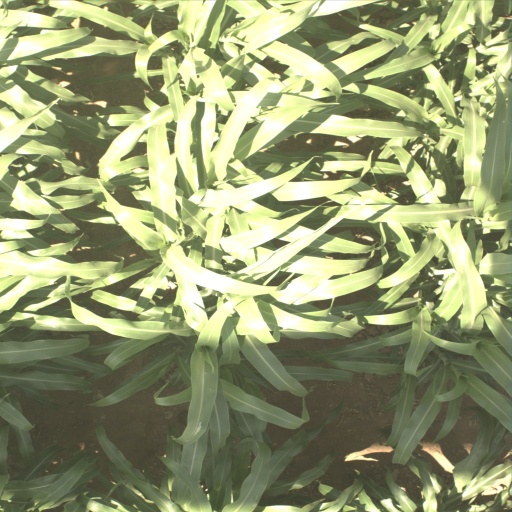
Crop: sorghum